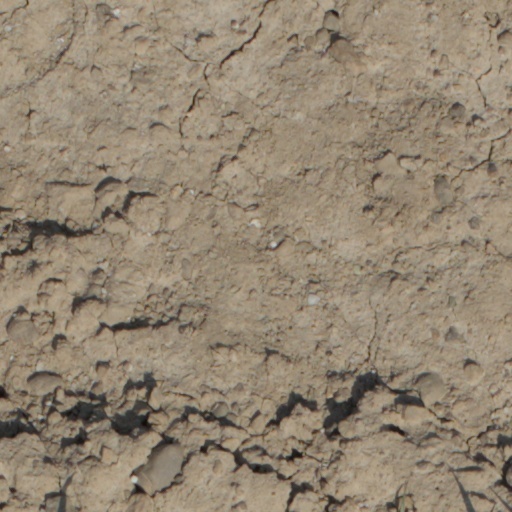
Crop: wheat